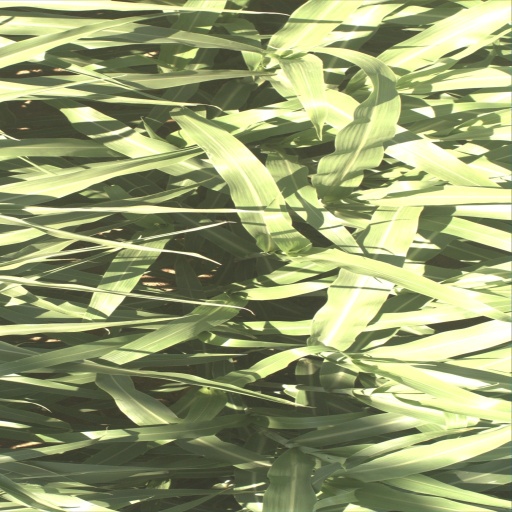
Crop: sorghum